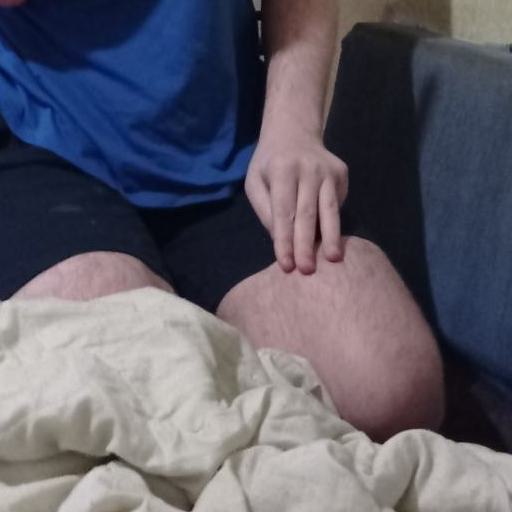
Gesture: no_gesture